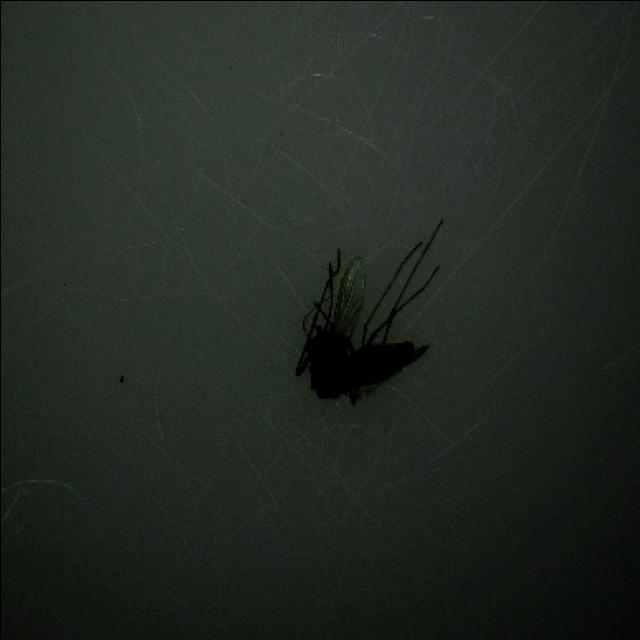
Species: culex_tritaeniorhynchus